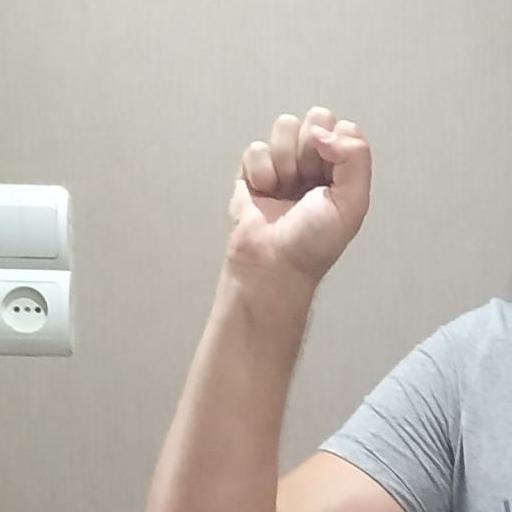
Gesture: fist